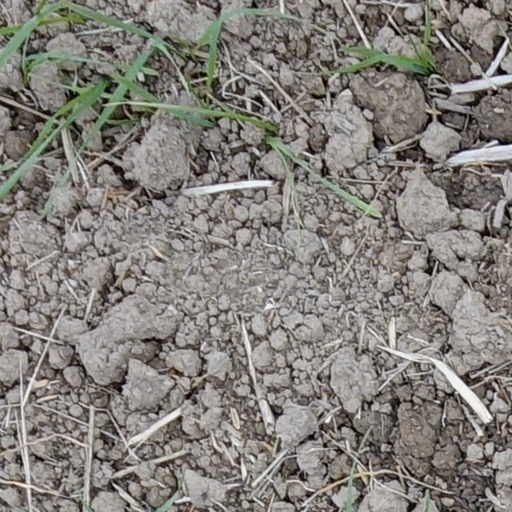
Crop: wheat